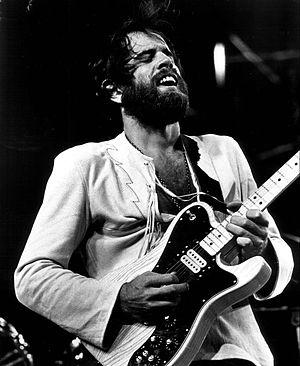
Joe Beck est un guitariste de jazz américain, né à Philadelphie le 29 juillet 1945 et mort à Danbury le 22 juillet 2008 des suites d'un cancer du poumon.